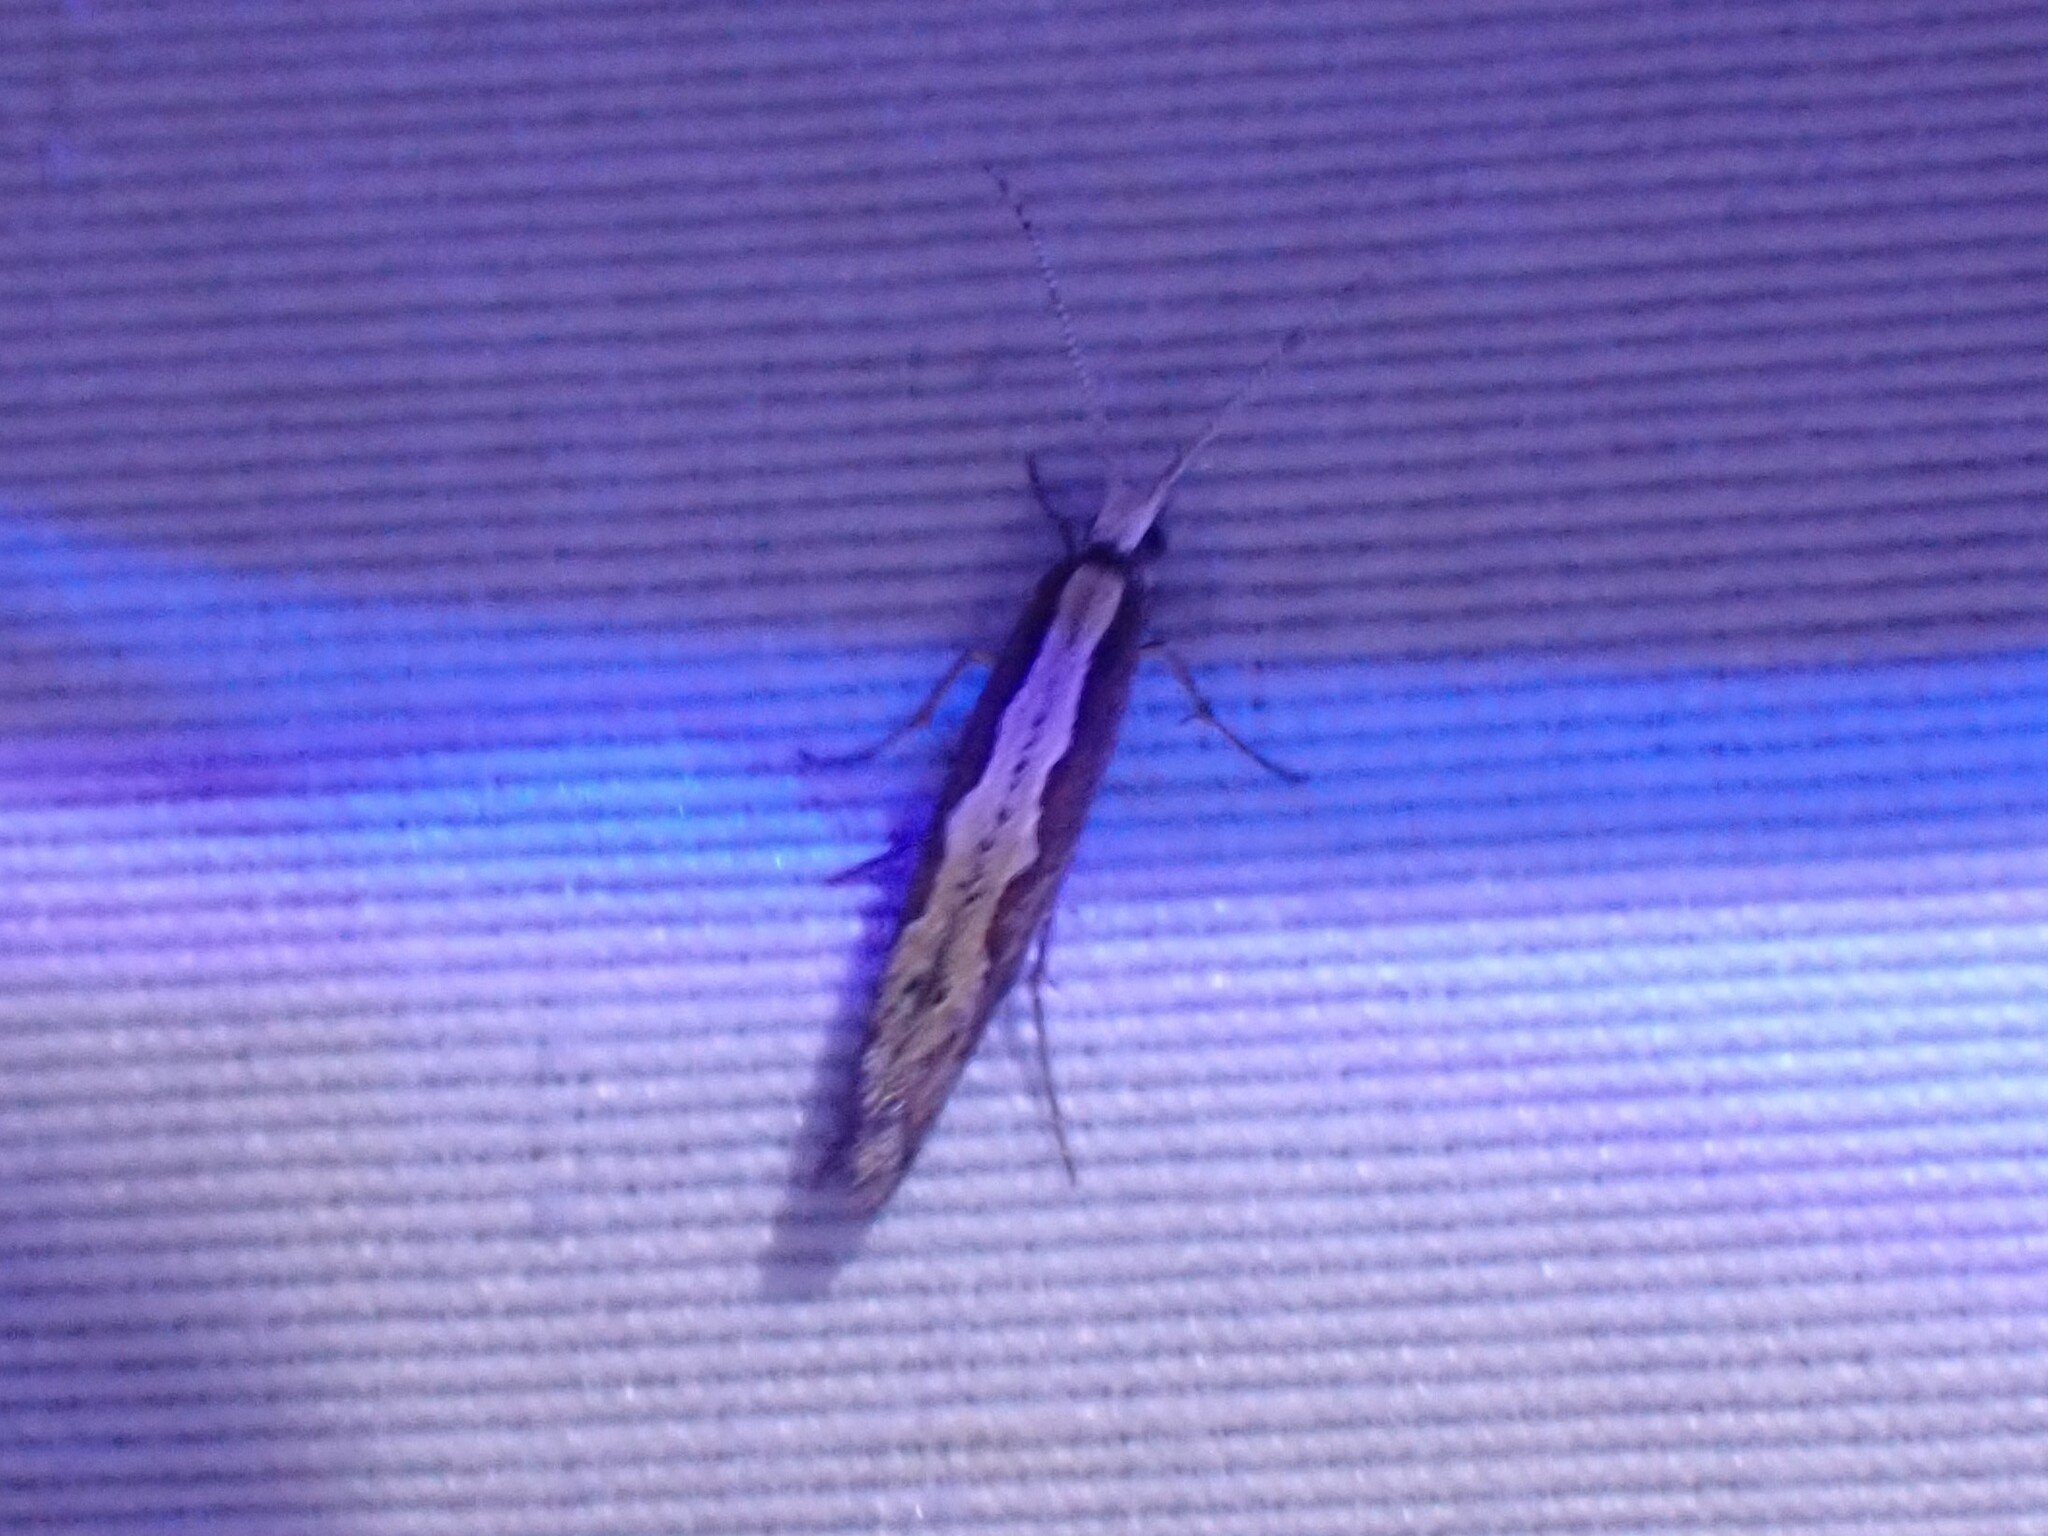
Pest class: diamondback_moth